CSI: NY (video game)

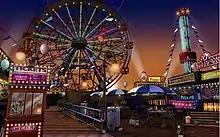
Ferris Wheel at Coney Island Boardwalk

One woman is found dead in a theater used for magic and another at a construction site. Suspects include the two acts that were performing, a construction worker, and an amusement park worker. Is this the work of a serial killer? No, as in the end the construction worker turns out to be the killer because he'd killed one of his workers shortly after the project started, and the project was close to being called off, which would have led to the body's discovery. Stella Bonasera is the playable character in this case.